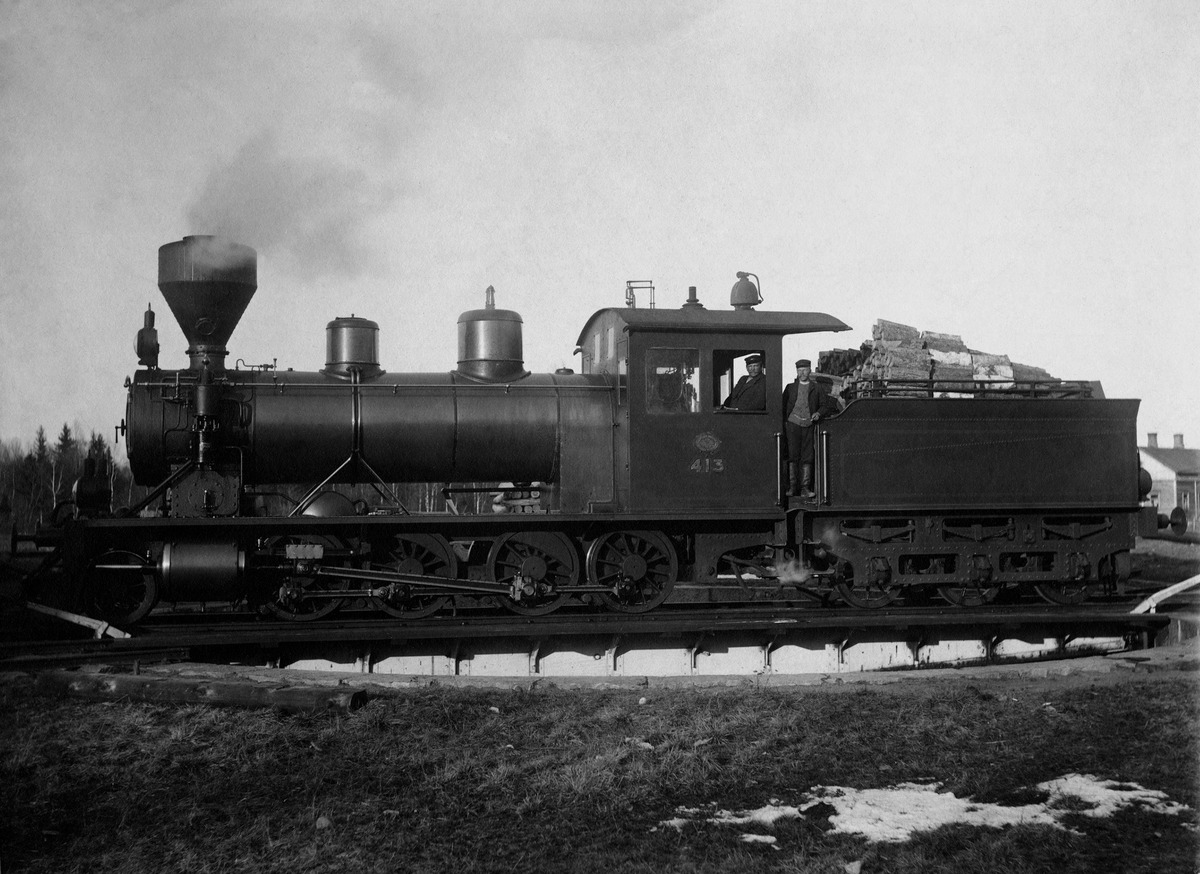
Veturi Tk 2 (K2) "Satikka" nro
sisällön kuvaus: Veturi Tk 2 (K2) "Satikka" nro. 413. (Valmistaja Tampella, Tampere 1903.) Kuvattu mahdollisesti Sortavalan ratapihalla. mustavalkoinen
Ajankohta: kuvausaika 1900 -luvun alku
Aiheet: junat, veturit, rautatiet